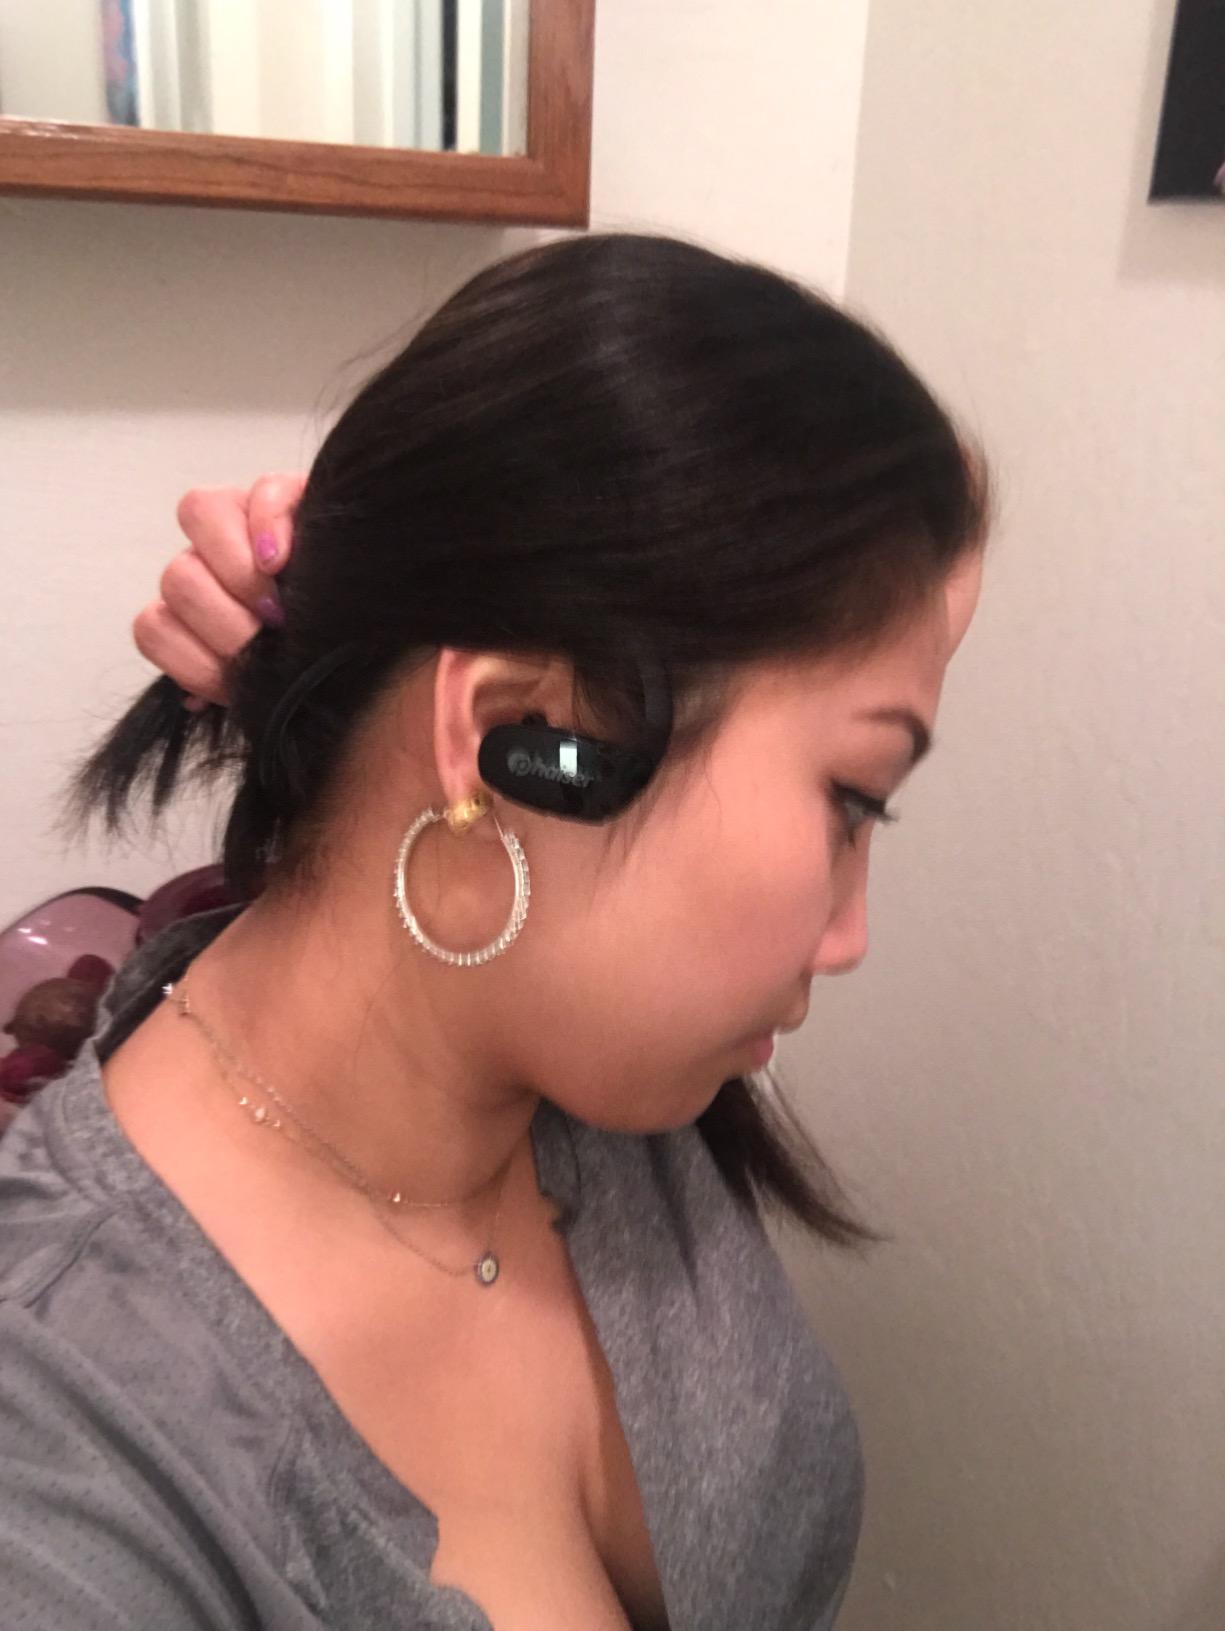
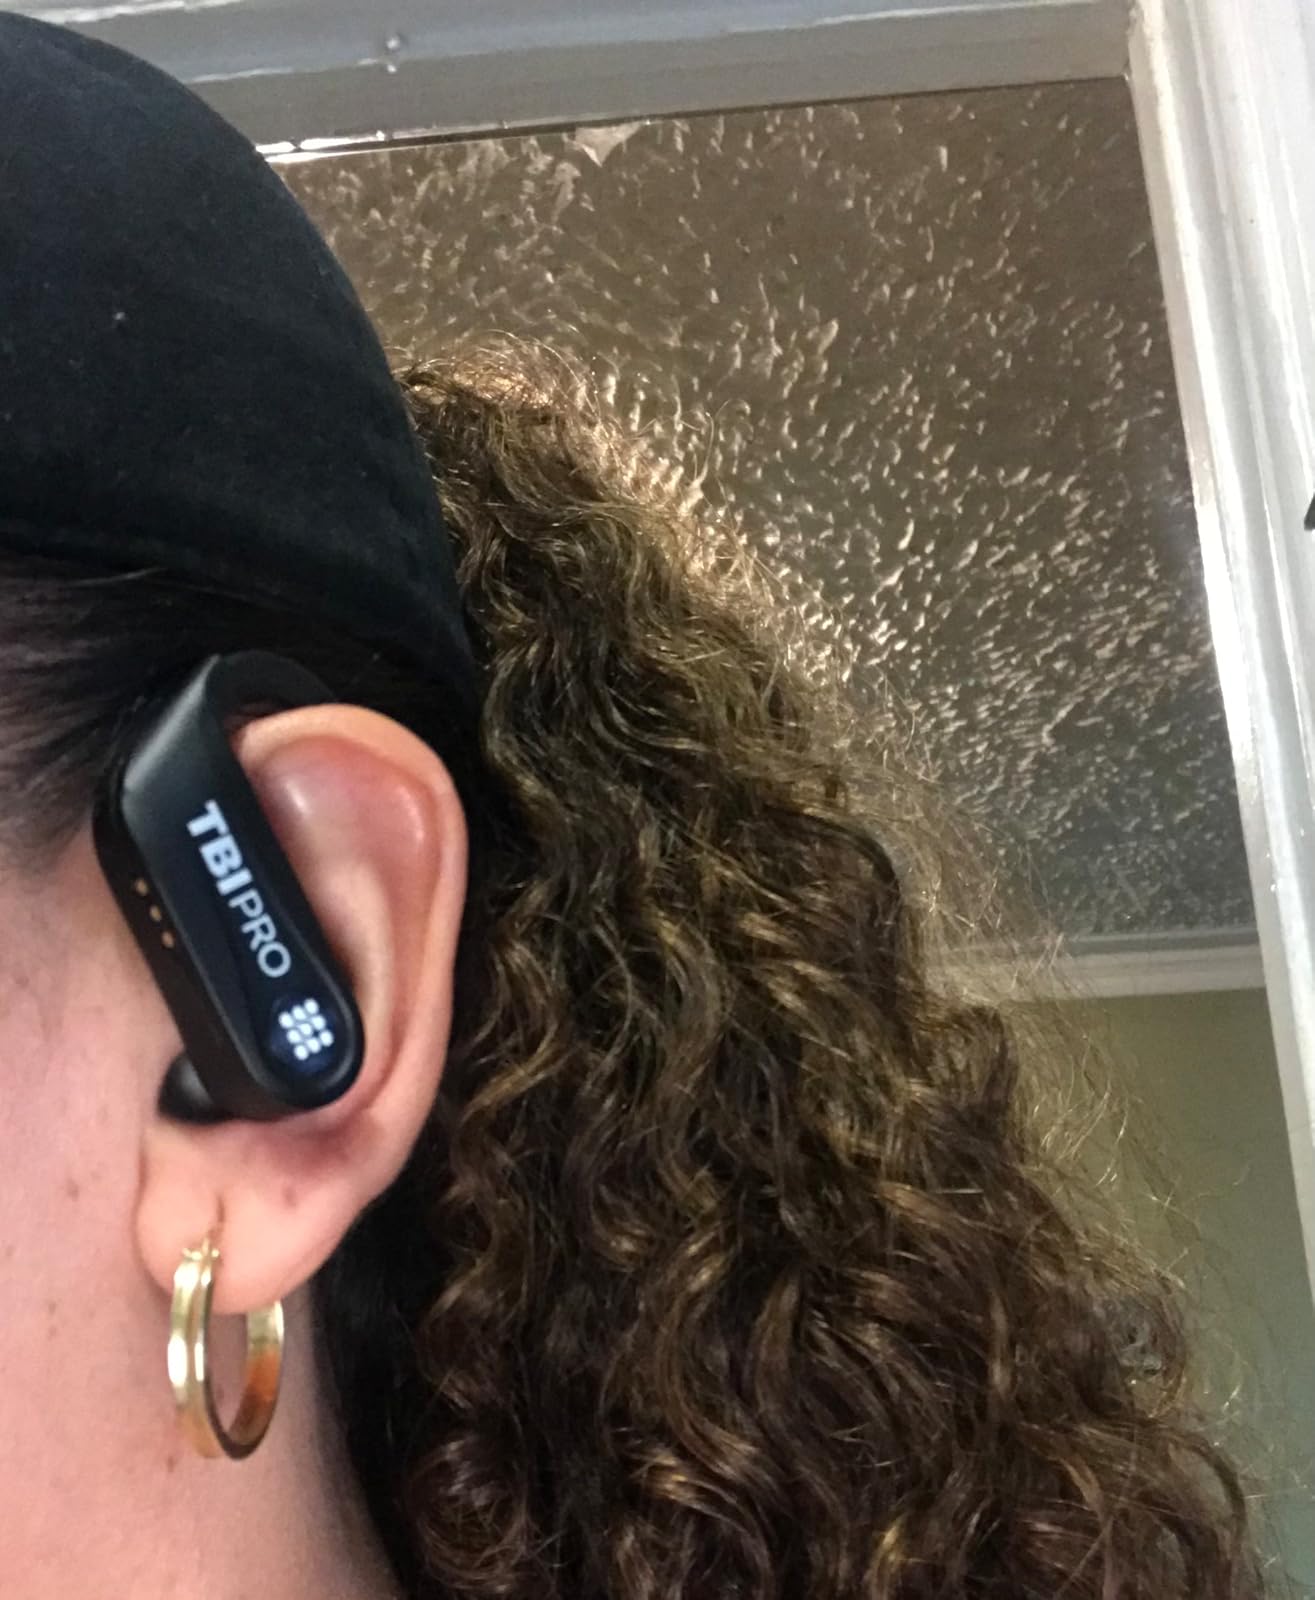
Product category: earbuds
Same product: no